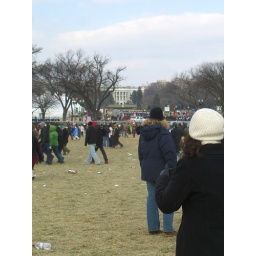
the white house off in the distance